Giovanni Battista Cremonini

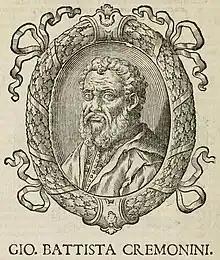

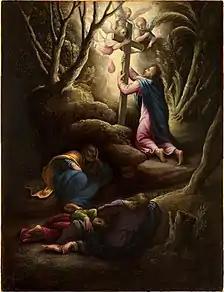
"The Agony in the Garden", circa 1595

Giovanni Battista Cremonini (c. 1550 - 1610) was an Italian painter of the Renaissance period.